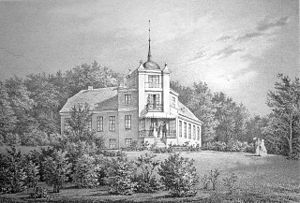
Lekkende
Lekkende omkring 1860, før ombygningen
Lekkende er en gammel gård, som nævnes første gang i 1370. Gården ligger i Øster Egesborg Sogn i Vordingborg Kommune. Hovedbygningen er opført i 1838 og er ombygget i 1880
Lekkende er en gammel gård, som nævnes første gang i 1370. Gården ligger i Øster Egesborg Sogn i Vordingborg Kommune. Hovedbygningen er opført i 1838 og er ombygget i 1880.